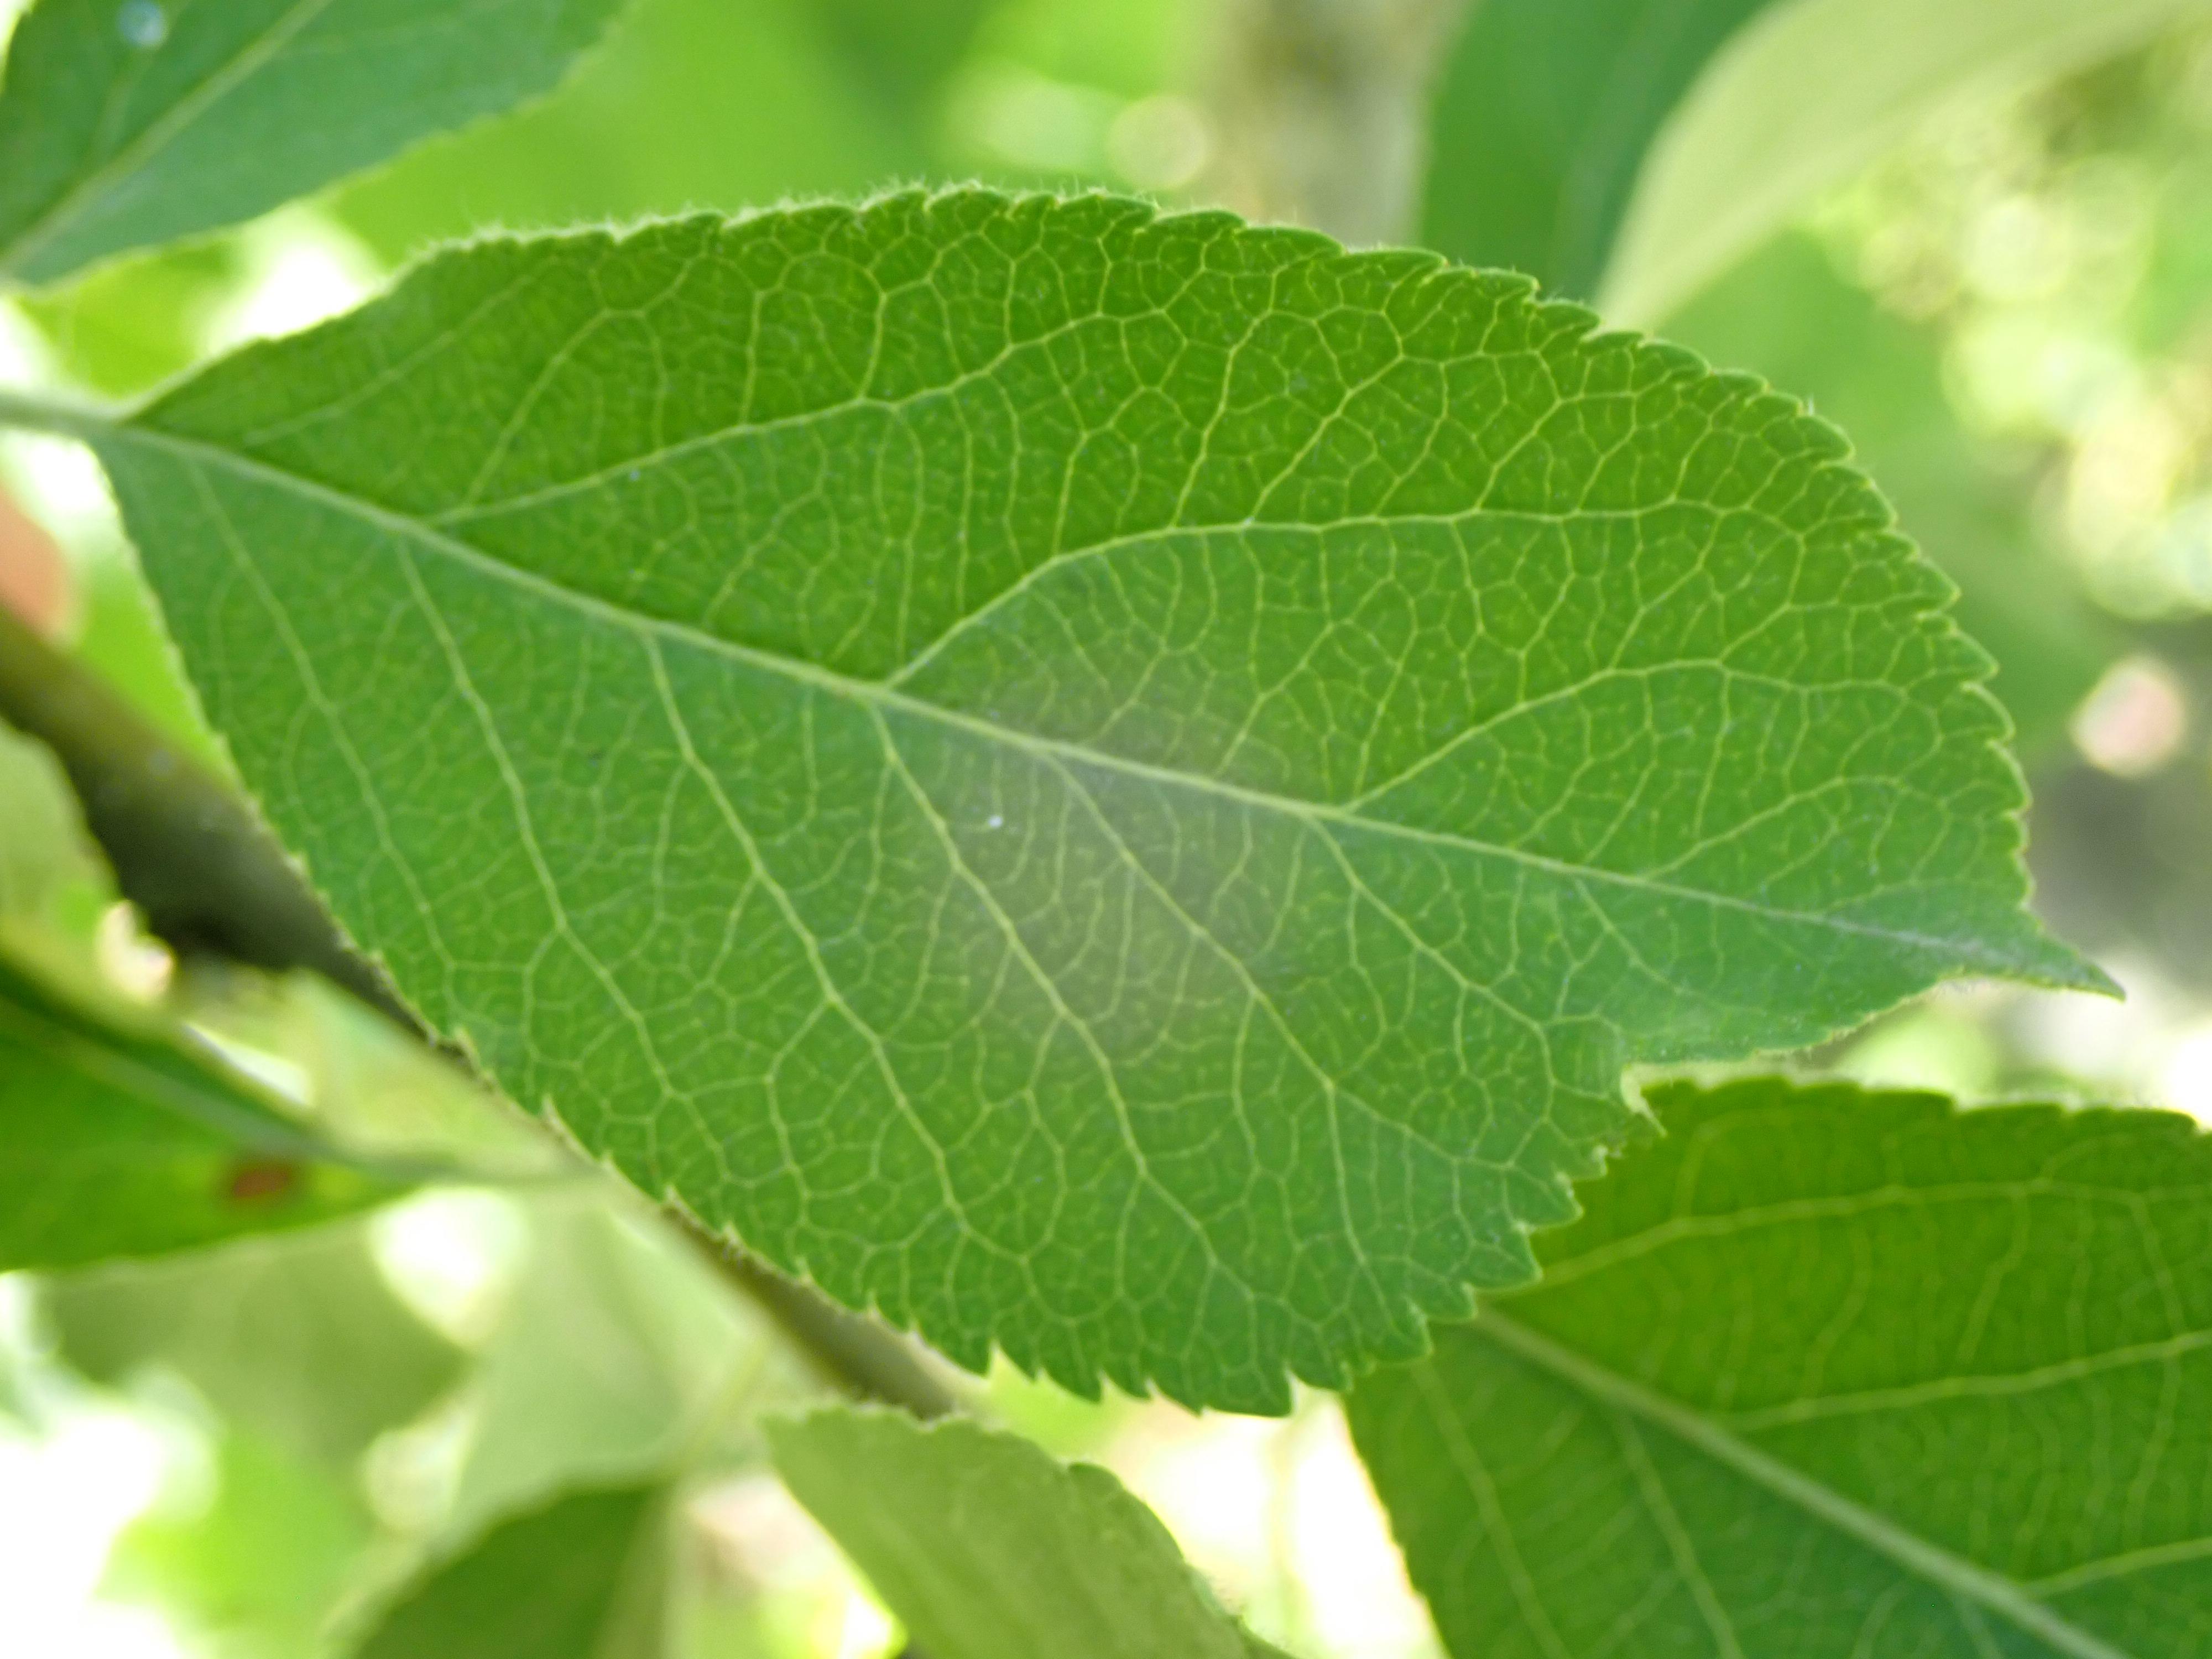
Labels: healthy